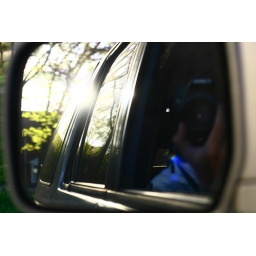
Just a shot of me looking in the driver side mirror of my car - and looking back.